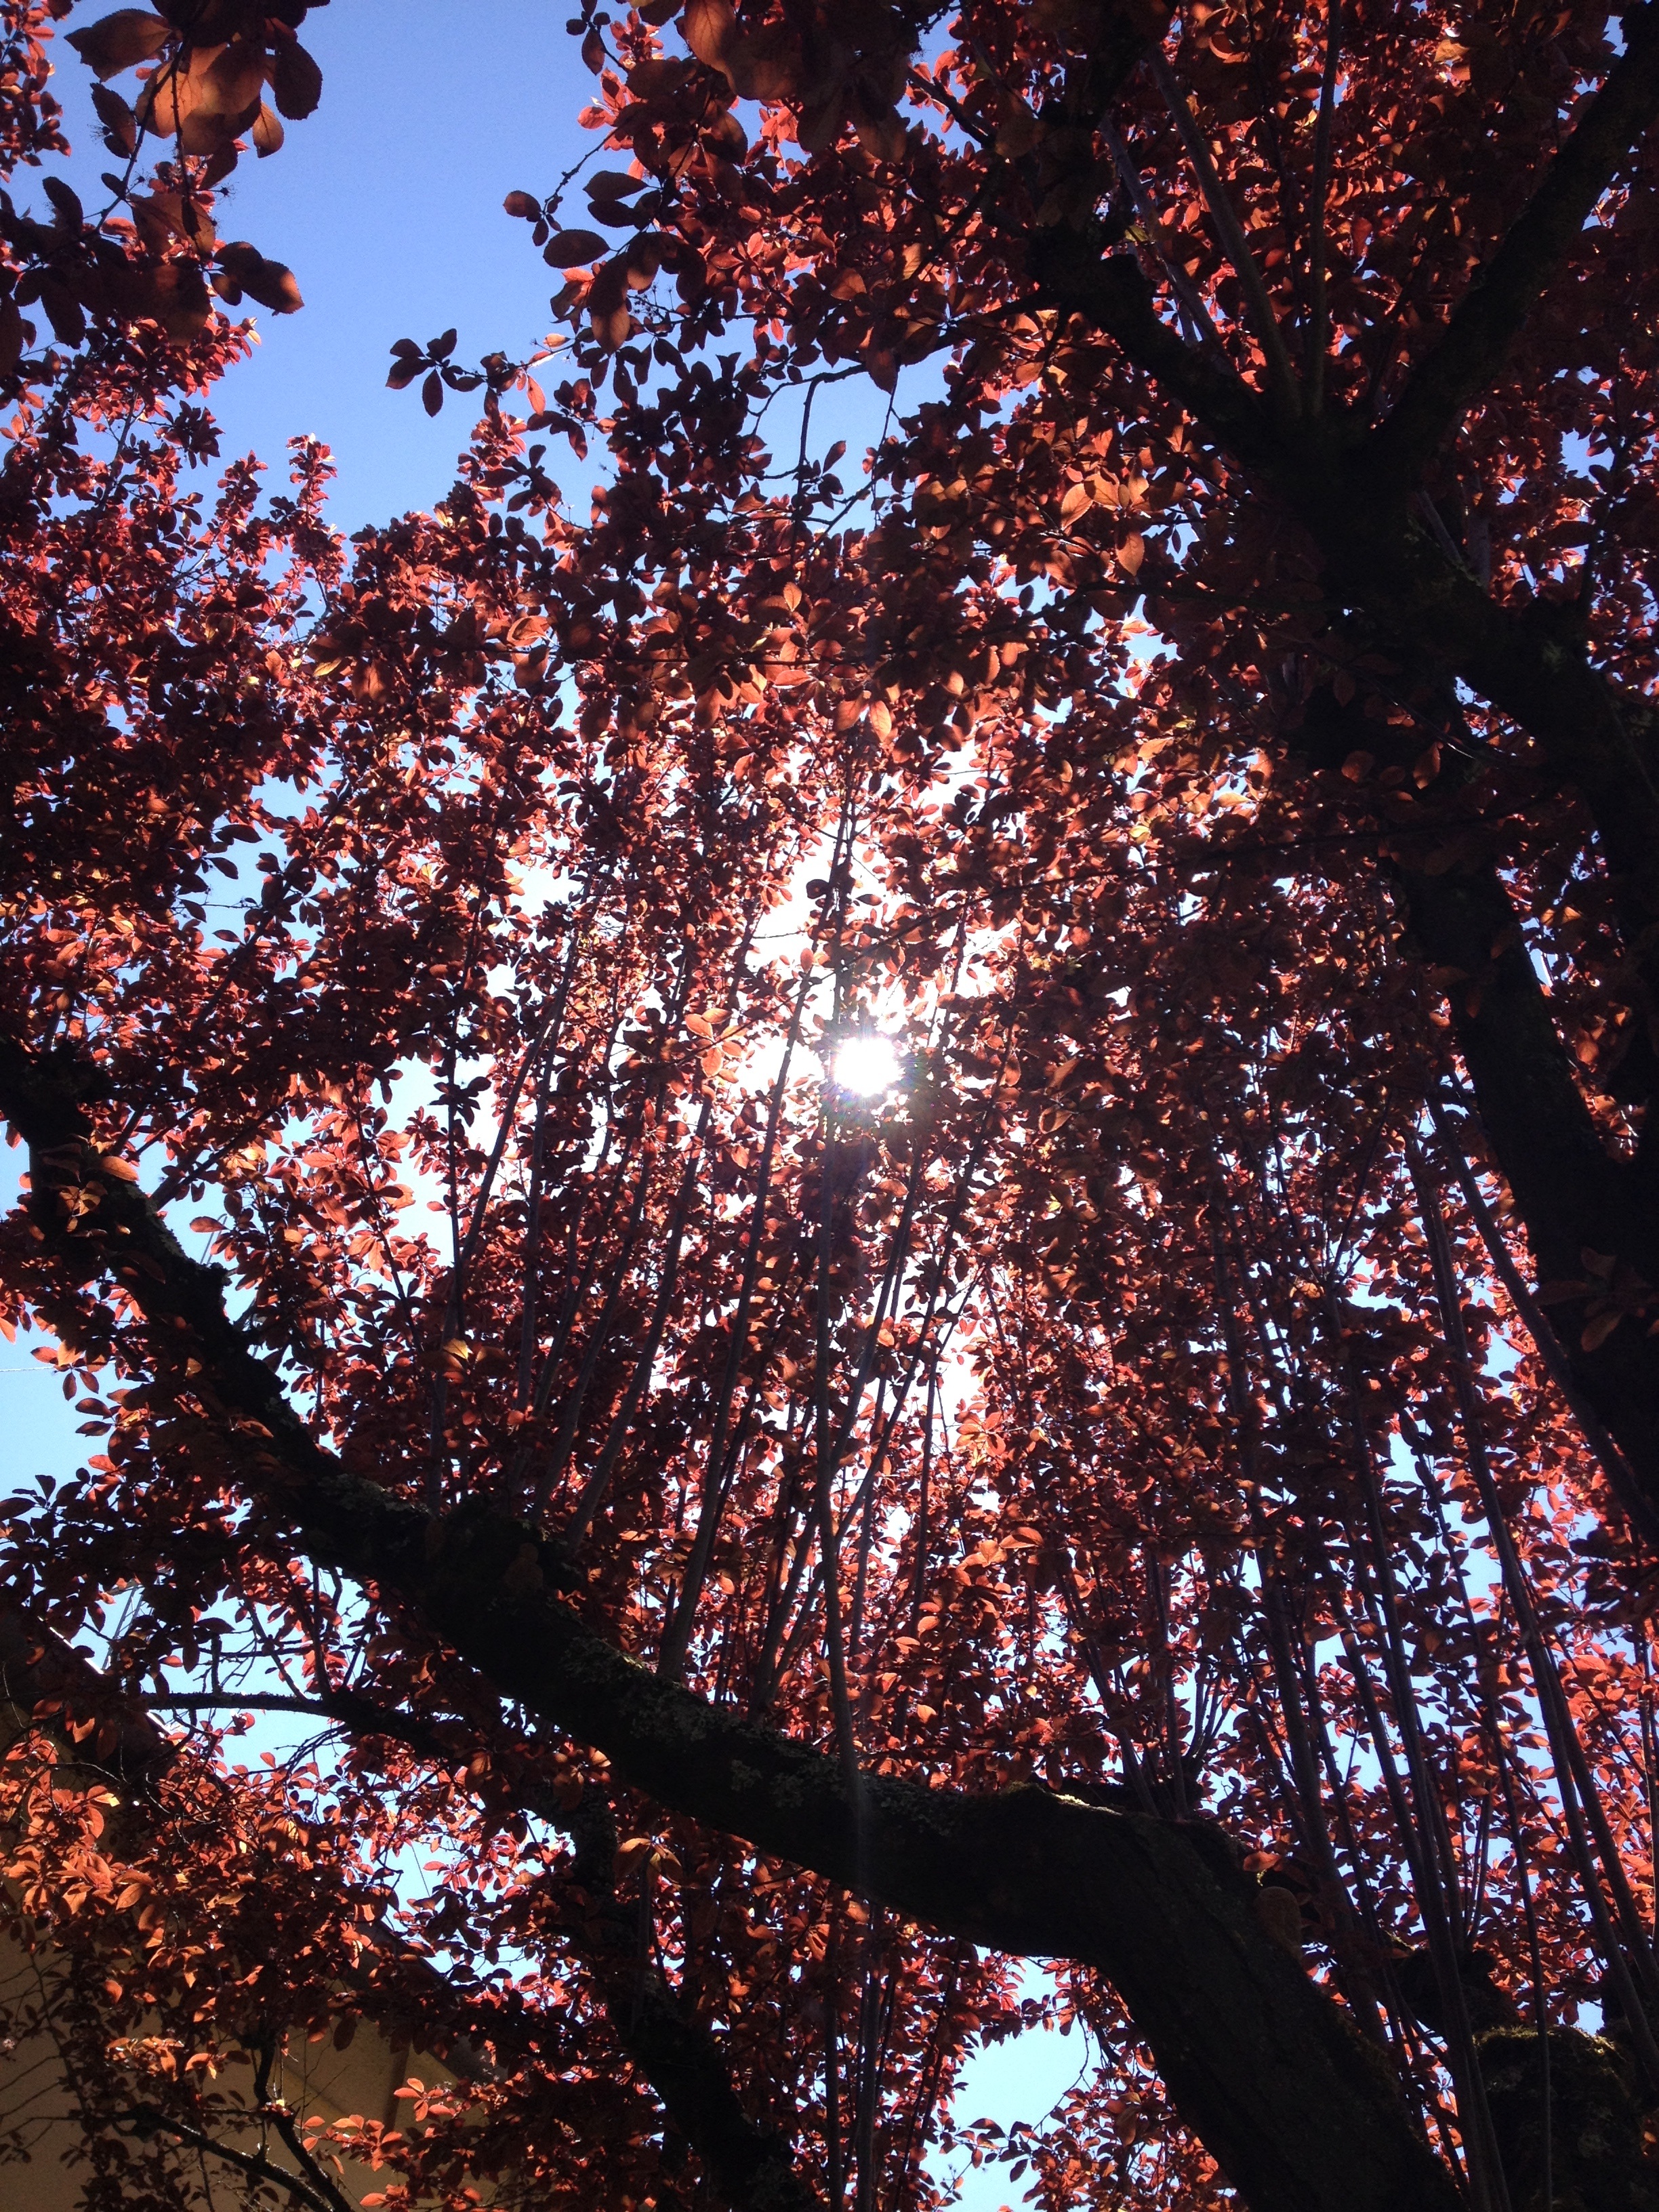
tree, nature, forest, branch, light, plant, sun, sunlight, leaf, flower, red, autumn, season, red leaf, sun's rays, woody plant